Shire of Ararat

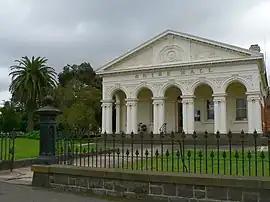
Former Shire Hall. Barkly Street, Ararat

The Shire of Ararat was a local government area about west-northwest of Melbourne, the state capital of Victoria, Australia. The shire covered an area of , and existed from 1861 until 1994. The shire did not cover the town of Ararat, which was managed by a separate local government authority.